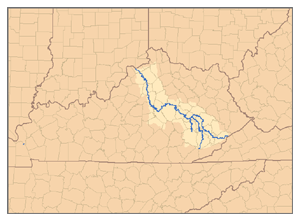
Kentucky River
Kentucky River er en biflod til Ohio River og løber i staten Kentucky i USA. Den har en længde på 417 km og afvander store dele af det centrale Kentucky sammen med sine bifloder; øvre del af floden går gennem kulregionen Cumberland Mountains, mens den nedre del løber gennem regionen Bluegrass nordligt og centralt i delstaten. Kentucky River forsyner omtrent hver sjette person i staten med vand.